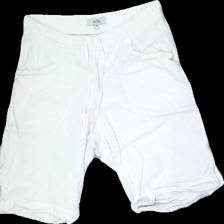
View: front
Type: Shorts
Category: Ladies
Brand: Not in the list
Brand text on label: milla
Colors: White
Material: 100% Cotton
Cut: Regular
Size: 40
Season: Summer
Stains: Minor
Price range: <50
Recommended usage: Export